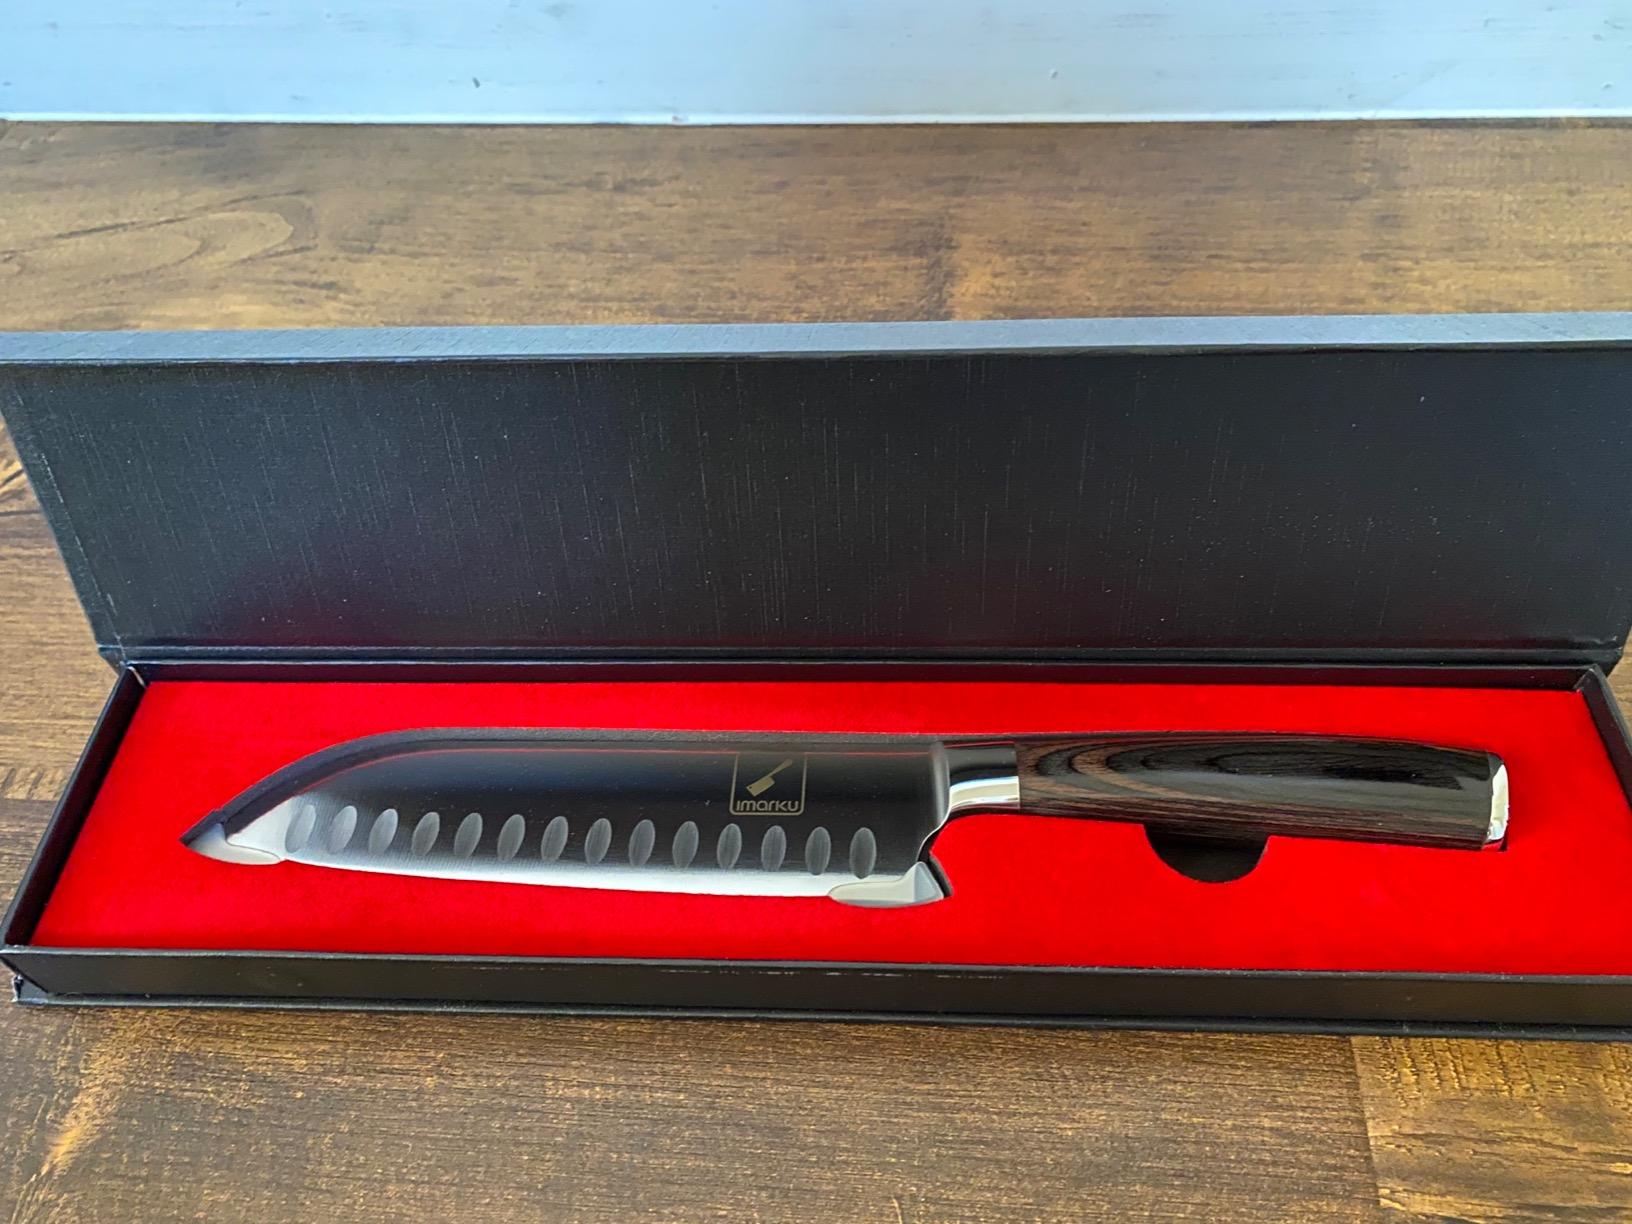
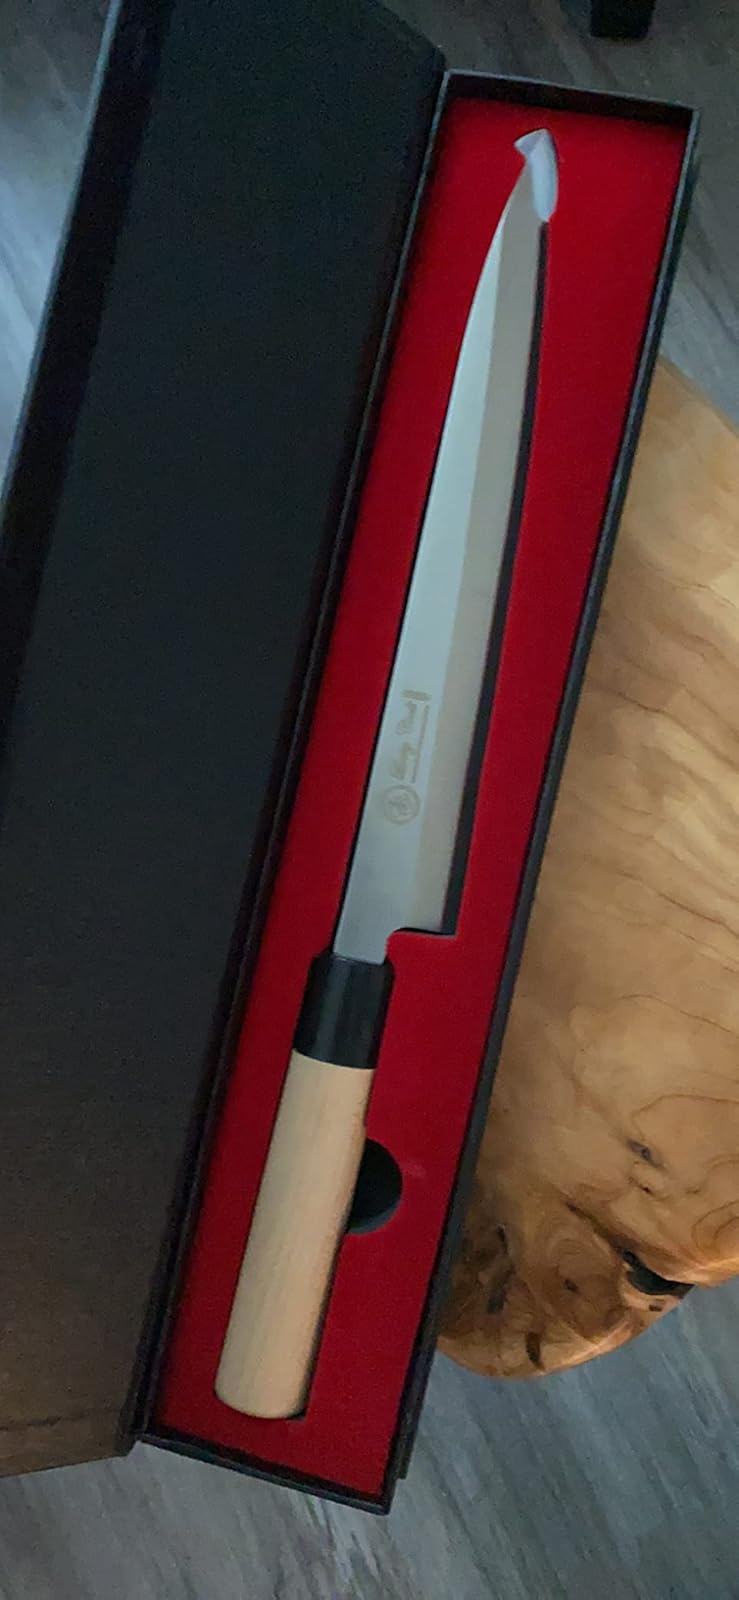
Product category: items_knife
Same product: no